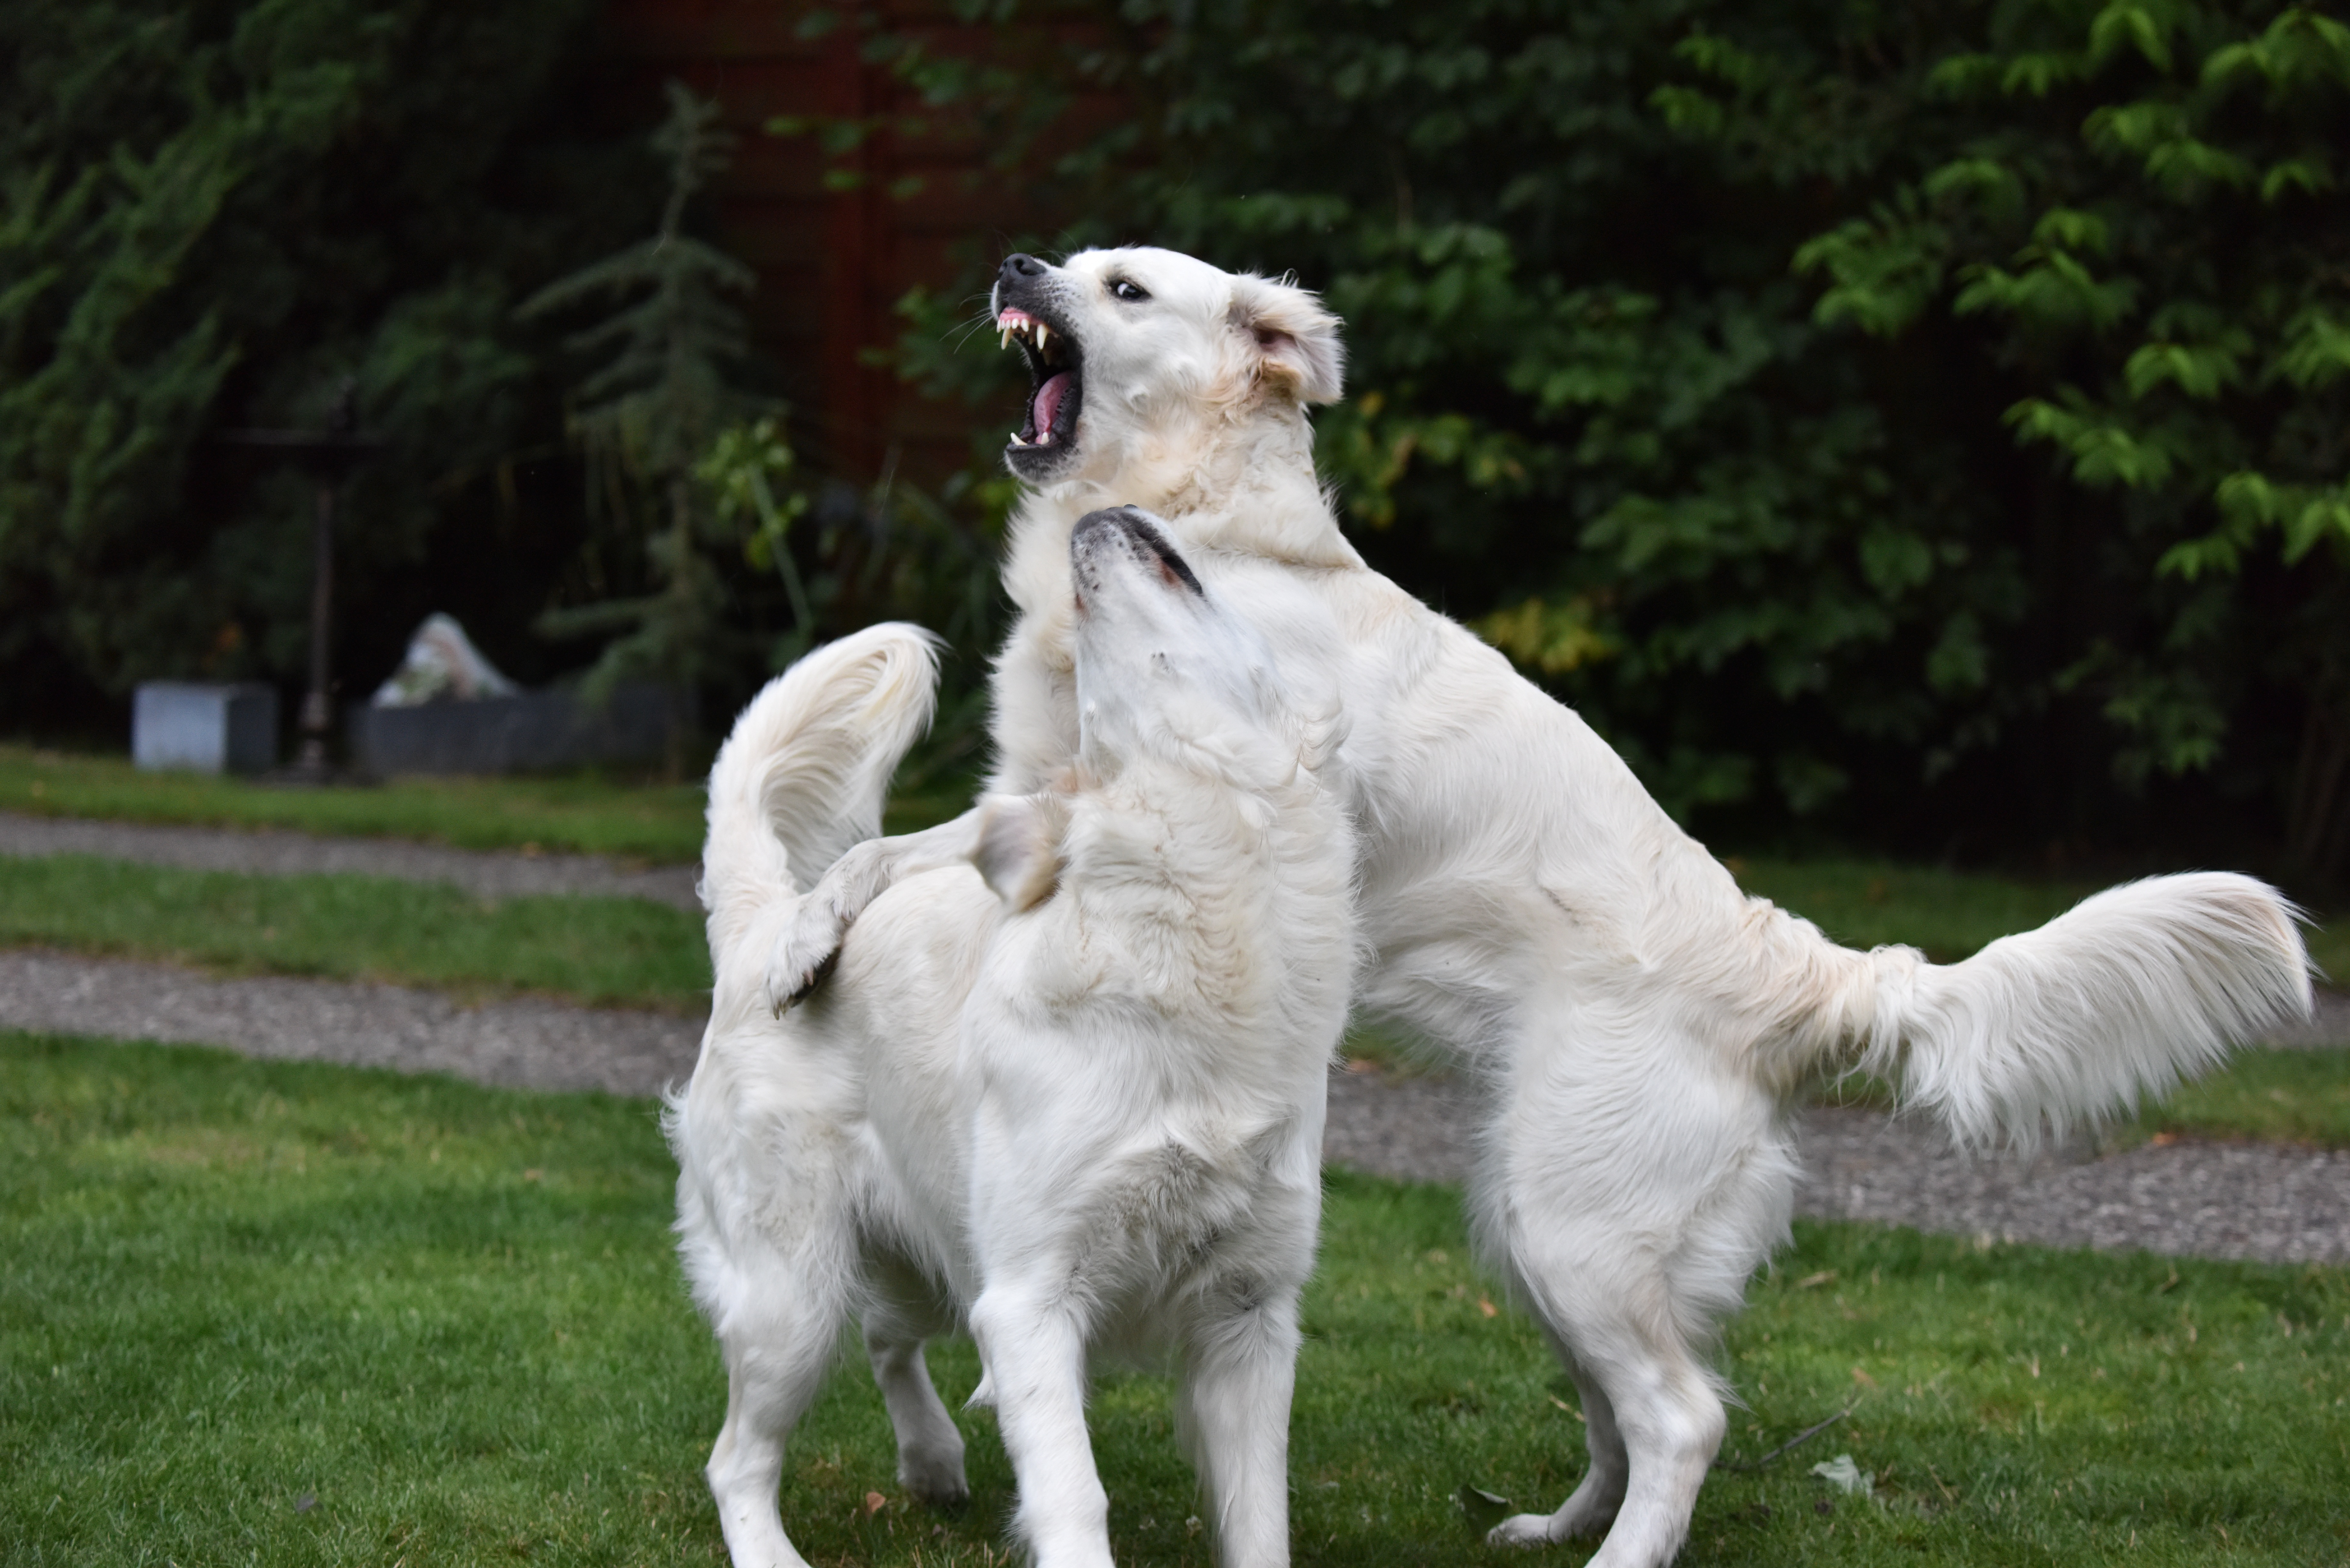
play, dog, mammal, golden retriever, vertebrate, dog breed, setter, ginger and grace, dog like mammal, carnivoran, animal sports, dog crossbreeds, slovak cuvac, borzoi, silken windhound